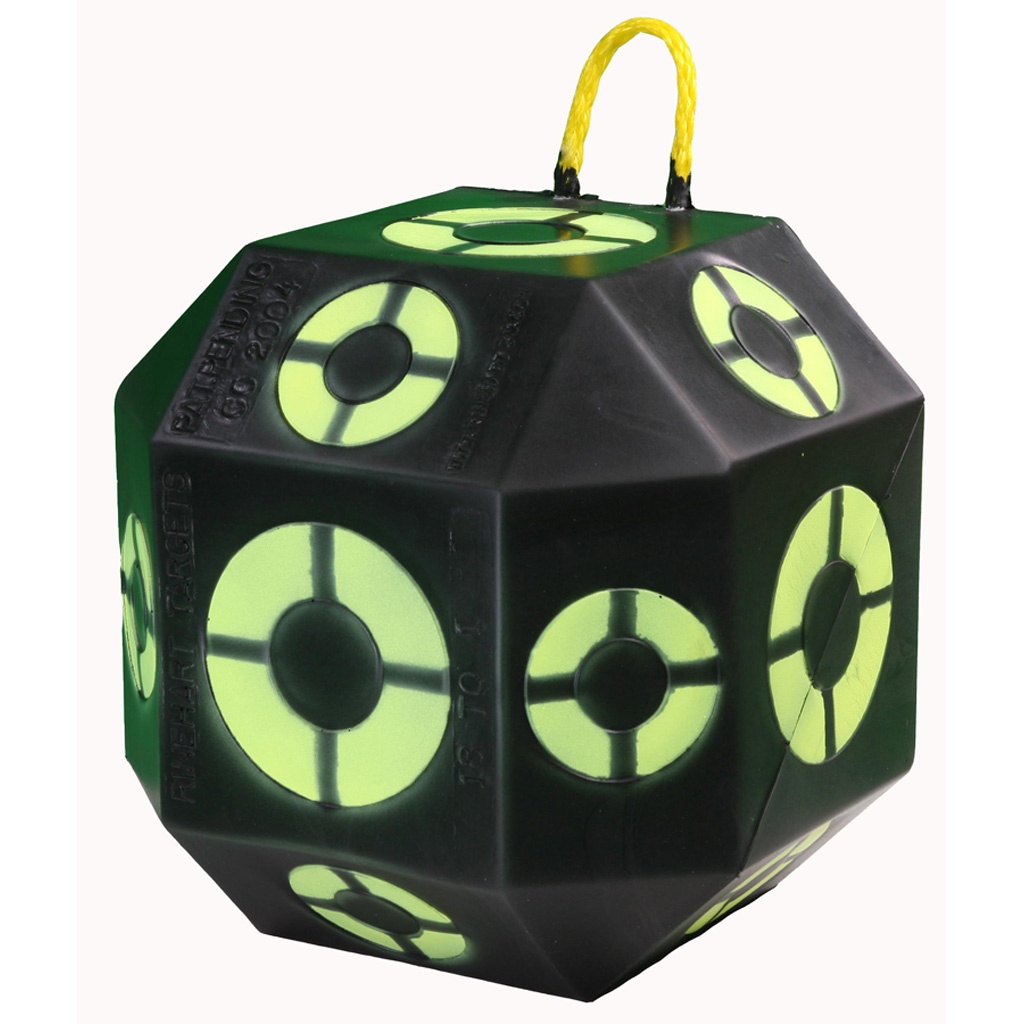
Rinehart 18-1 Target
Target made from solid self-healing foam to stop any field point or broadhead. Features 18 vivid target zones and easy carry handle. Great for practice in the back yard or at hunting camp. Dimensions: 15"x15". Features: Solid self-healing foam;For use with field points and broadheads;18 vivid target zones
Brand: Rinehart
Category: Sporting Goods > Outdoor Recreation > Hunting & Shooting > Archery > Archery Accessories > Archery Targets